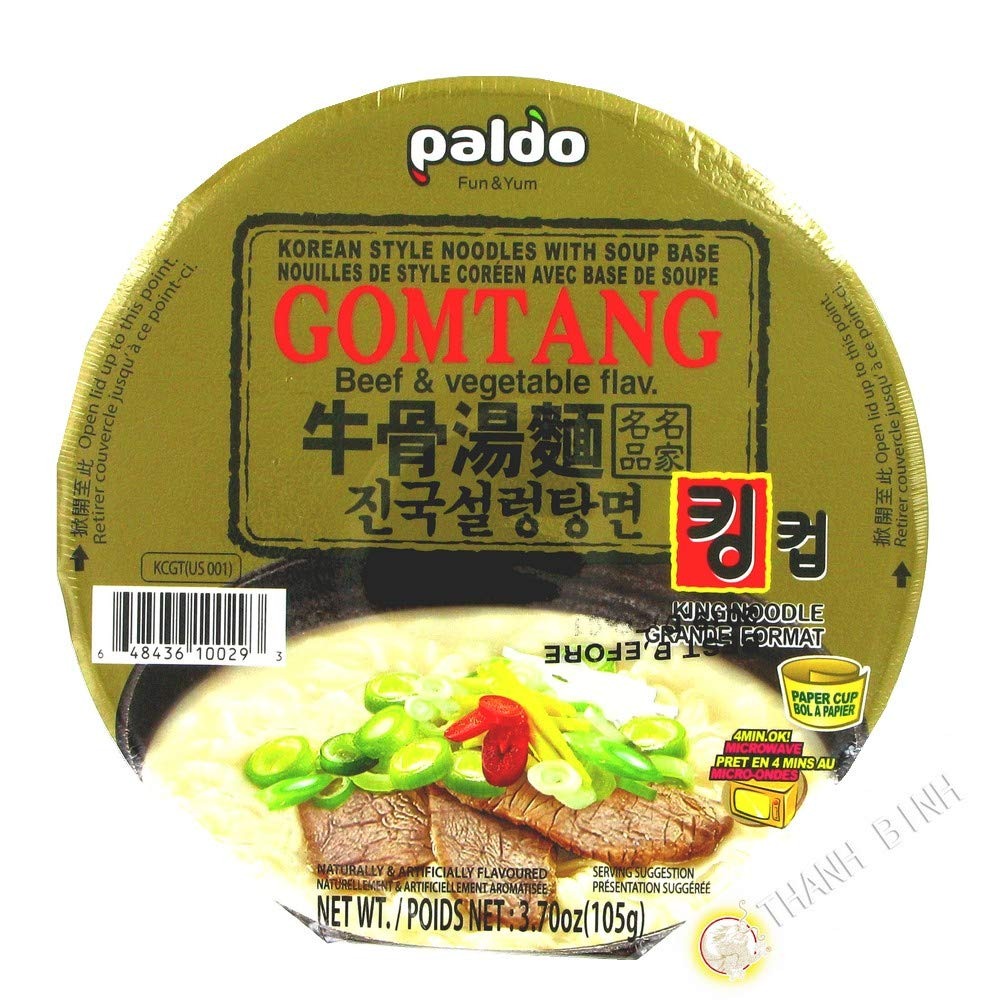
Item Name: Paldo Gomtang Beef & Vegetable Ramen King Cup, 3.7 Ounce (Pack of 16)
Bullet Point: Paldo Gomtang Beef & Vegetable Ramen King Cup, 3.7 Ounce (Pack of 16)
Value: 59.2
Unit: Ounce

Price: 26.7